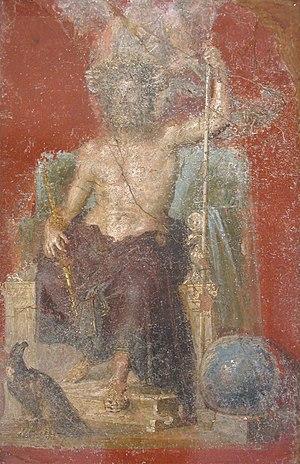
Le mot religion vient du latin religio. Ce terme, ses équivalents et ses dérivés ont été définis et utilisés de façons diverses selon les époques, les lieux et les auteurs. Ainsi, avec La Religion en Occident, Michel Despland a proposé une histoire des idées de la religion dans laquelle il formule quarante définitions correspondant aux divers usages et significations du terme dans l'histoire.
Nicolas Machiavel est un penseur humaniste florentin de la Renaissance, né le 3 mai 1469 à Florence, ville où il meurt le 21 juin 1527. Théoricien de la politique, de l'histoire et de la guerre, mais aussi poète et dramaturge, il a été pendant quatorze ans fonctionnaire de la République florentine pour laquelle il a effectué plusieurs missions diplomatiques, notamment auprès de la papauté et de la cour de France. Durant toutes ces années, il observe de près la mécanique du pouvoir et le jeu des ambitions concurrentes. Machiavel est à ce titre, avec Thucydide, l'un des fondateurs du courant réaliste en politique internationale. Deux livres majeurs ont surtout assuré la célébrité du Florentin : Le Prince et Discours sur la première décade de Tite-Live.